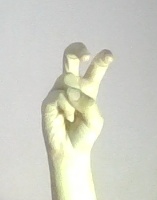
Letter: toot